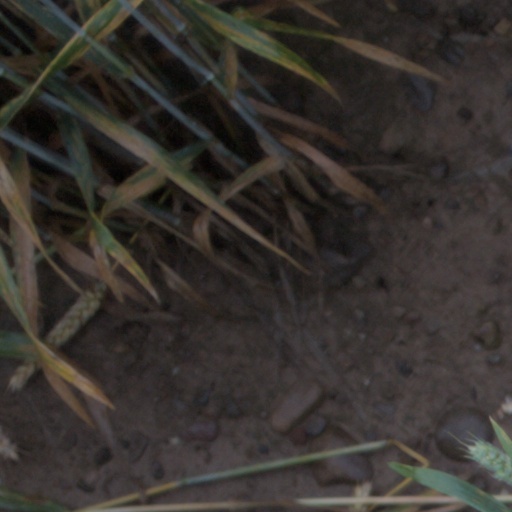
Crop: wheat